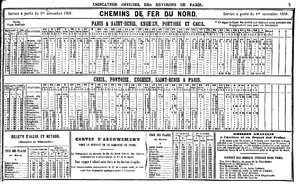
Horaire des trains Paris - Engien - Pontoise - Creil, service à compter du 1er novembre 1858. On notera le cadencement entre Paris et Pontoise, renforcé entre Paris et Enghien.
La gare d'Enghien-les-Bains est une gare ferroviaire française de la ligne de Saint-Denis à Dieppe, située dans la commune d'Enghien-les-Bains. Elle se situe à 11,4 km de la gare de Paris-Nord.